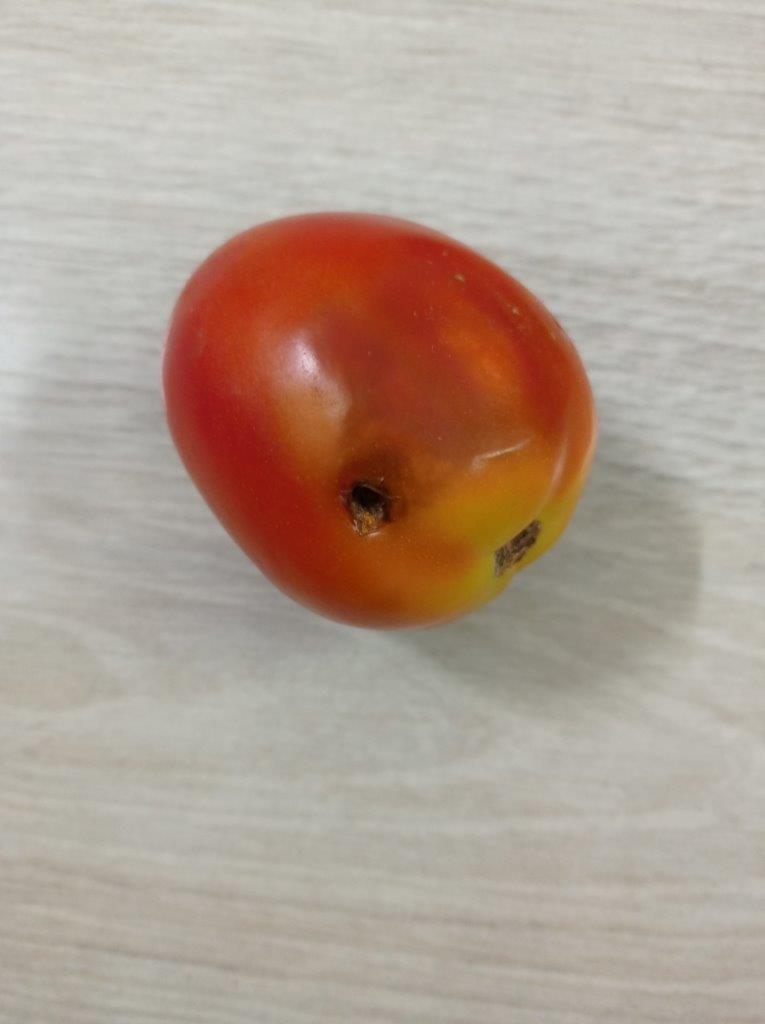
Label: Rotten